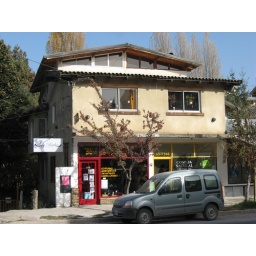
My humble abode in Bariloche: left window on the second floor